2008 attacks on Christians in southern Karnataka

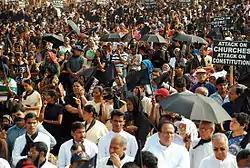
Christians of all denominations protested against the Somasekhara Commission report in Mangalore on 20 February 2011.

On 20 February 2011, following the publication of Saldanha's and Somasekhara's contradictory reports on the attacks on churches, more than 100,000 Christians representing some 45 Christian denominations and secular organisations gathered in Mangalore to protest. Present was Bishop Aloysius Paul D'Souza of Mangalore Diocese, Bishop Emeritus C. L. Furtado and Bishop John S. Sadananda of the CSI Karnataka Southern Diocese, AICC general secretary Oscar Fernandes, Bishop Lawrence Mukkuzhy of the Catholic Syro-Malabar Diocese of Belthangady, Geevarghese Mar Divannasious of the Syro-Malankara Diocese of Puttur, Diocesan Vicar-General Msgr Denis M. Prabhu; and some 24 new-generation churches united under the Karnataka Missions Network (KMN) including the Campus Crusade for Christ (CCC), Operation Mobilization Bookstall (OMB), Good News Book Centre (GNBC), All India Catholic Union (AICU), Catholic Association of South Kanara (CASK), and International Federation of Karnataka Christian Associations (IFKCA). Secular organisations participating in the protest included Udupi Jilla Alpasankhyatara Vedike (UJAV), the People's Union for Civil Liberties (PUCL), the DK District Committee, the local unit of the Democratic Youth Federation of India (DYFI), and the Muslim Vartakara Sangha (VS) and Muslim Okkoota groups. The protest rally was "organised against a backdrop of an apparent whitewash by the B. K. Somasekhara Commission concerning Hindu radicals and government agencies." The protesters tied black cloths over their mouths and carried black flags as they walked silently for about a kilometre in one of the strongest Christian areas of the city. George Castelino, a Catholic lay leader who guided the march, stated that the black "symbolised that the action of the government and its commission have silenced Christians." Rev. Alwyn Culaso of the Full Gospel Church said that "This is a sea of Christianity that is wounded by the attacks on the churches by the fundamental groups. The government should look at the faith and patience of these people and give justice." On 17 February 2011, Ronald Colaco, Chairman of IFKCA and Higher Education Minister V. S. Acharya submitted a memorandum to Yeddyurappa, demanding that the cases filed against Christian youths be dropped.